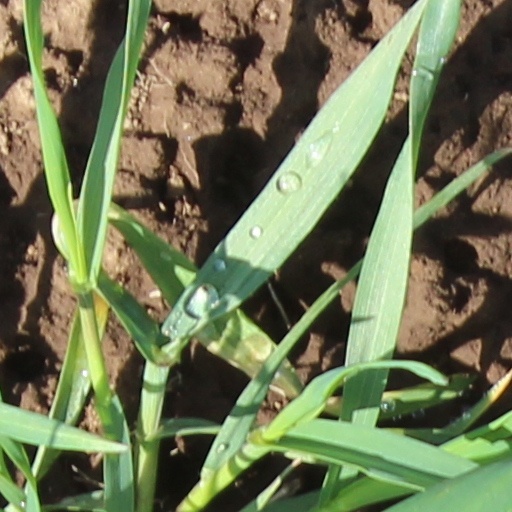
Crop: wheat